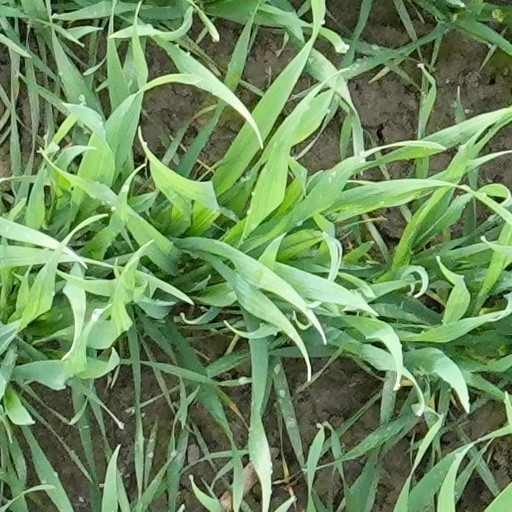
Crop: wheat